Ray Eames

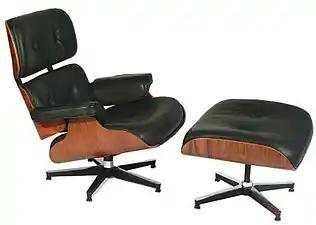
Eames Lounge Chair

The splint's use of bent plywood was a significant breakthrough for the couple's trademark design. They would later use similar bent plywood in their seminal Lounge Chair Wood (LCW) and the Eames Lounge Chair.